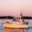
Label: ship